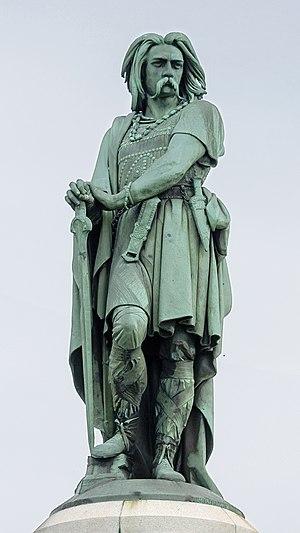
La statue monumentale de Vercingétorix par Aimé Millet à Alise-Sainte-Reine (Côte-d'Or, région Bourgogne, France)
L’histoire, souvent écrit avec la première lettre majuscule, est à la fois l’étude et l'écriture des faits et des événements passés quelles que soient leur variété et leur complexité. L'histoire est également une science humaine et sociale. On désigne aussi couramment sous le terme d’histoire le passé lui-même, comme dans les leçons de l'histoire. L'histoire est un récit écrit par lequel des hommes et des femmes s'efforcent de faire connaître les temps révolus. Ces tentatives ne sont jamais entièrement indépendantes de conditionnements étrangers au domaine telle que la vision du monde de leur auteur ou de sa culture, mais elles sont censées être élaborées à partir de sources plutôt que guidées par la spéculation ou l'idéologie.